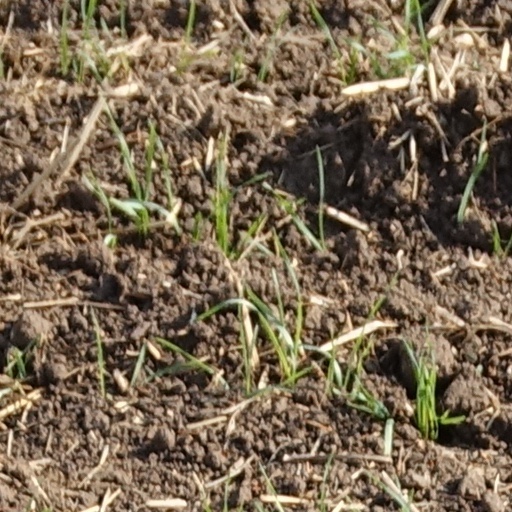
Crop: wheat